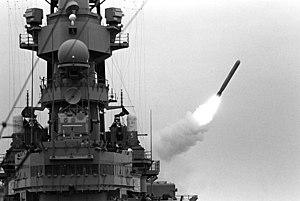
Le BGM-109 Tomahawk est un missile de croisière destiné à être équipé d'une ogive nucléaire ou conventionnelle, conçu par les États-Unis dans les années 1970. Il peut être lancé d'un bâtiment de surface, d'un sous-marin.
Le cuirassé est un type de navire de guerre apparu à partir du milieu du XIXᵉ siècle, dont le blindage constituait la première caractéristique, et dont l'artillerie principale était composée de pièces d'artillerie les plus puissantes du moment. Au début du XXᵉ siècle, apparut une variante des cuirassés, le croiseur de bataille, avec une artillerie et un déplacement à peine inférieurs à ceux des cuirassés, mais avec un blindage plus léger, et une plus grande vitesse. Les cuirassés les plus modernes de la Seconde Guerre mondiale ont été une synthèse de ces deux types, avant d'être supplantés par les porte-avions d'attaque.